Snow in Louisiana

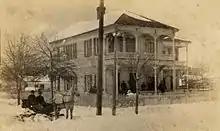
Lake Charles, Louisiana in 1895

Snow in Louisiana is a relatively rare but not unheard of sight because of Louisiana's subtropical climate. For snow to push into Louisiana, extreme weather conditions for the area must be present, usually a low-pressure system coupled with unusually low temperatures. Average snowfall in Louisiana is approximately per year, a low figure rivaled only by the states of Florida and Hawaii.